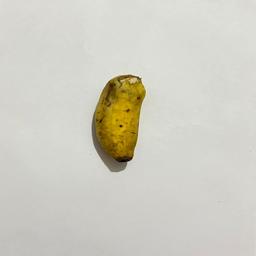
Ripeness: Ripe